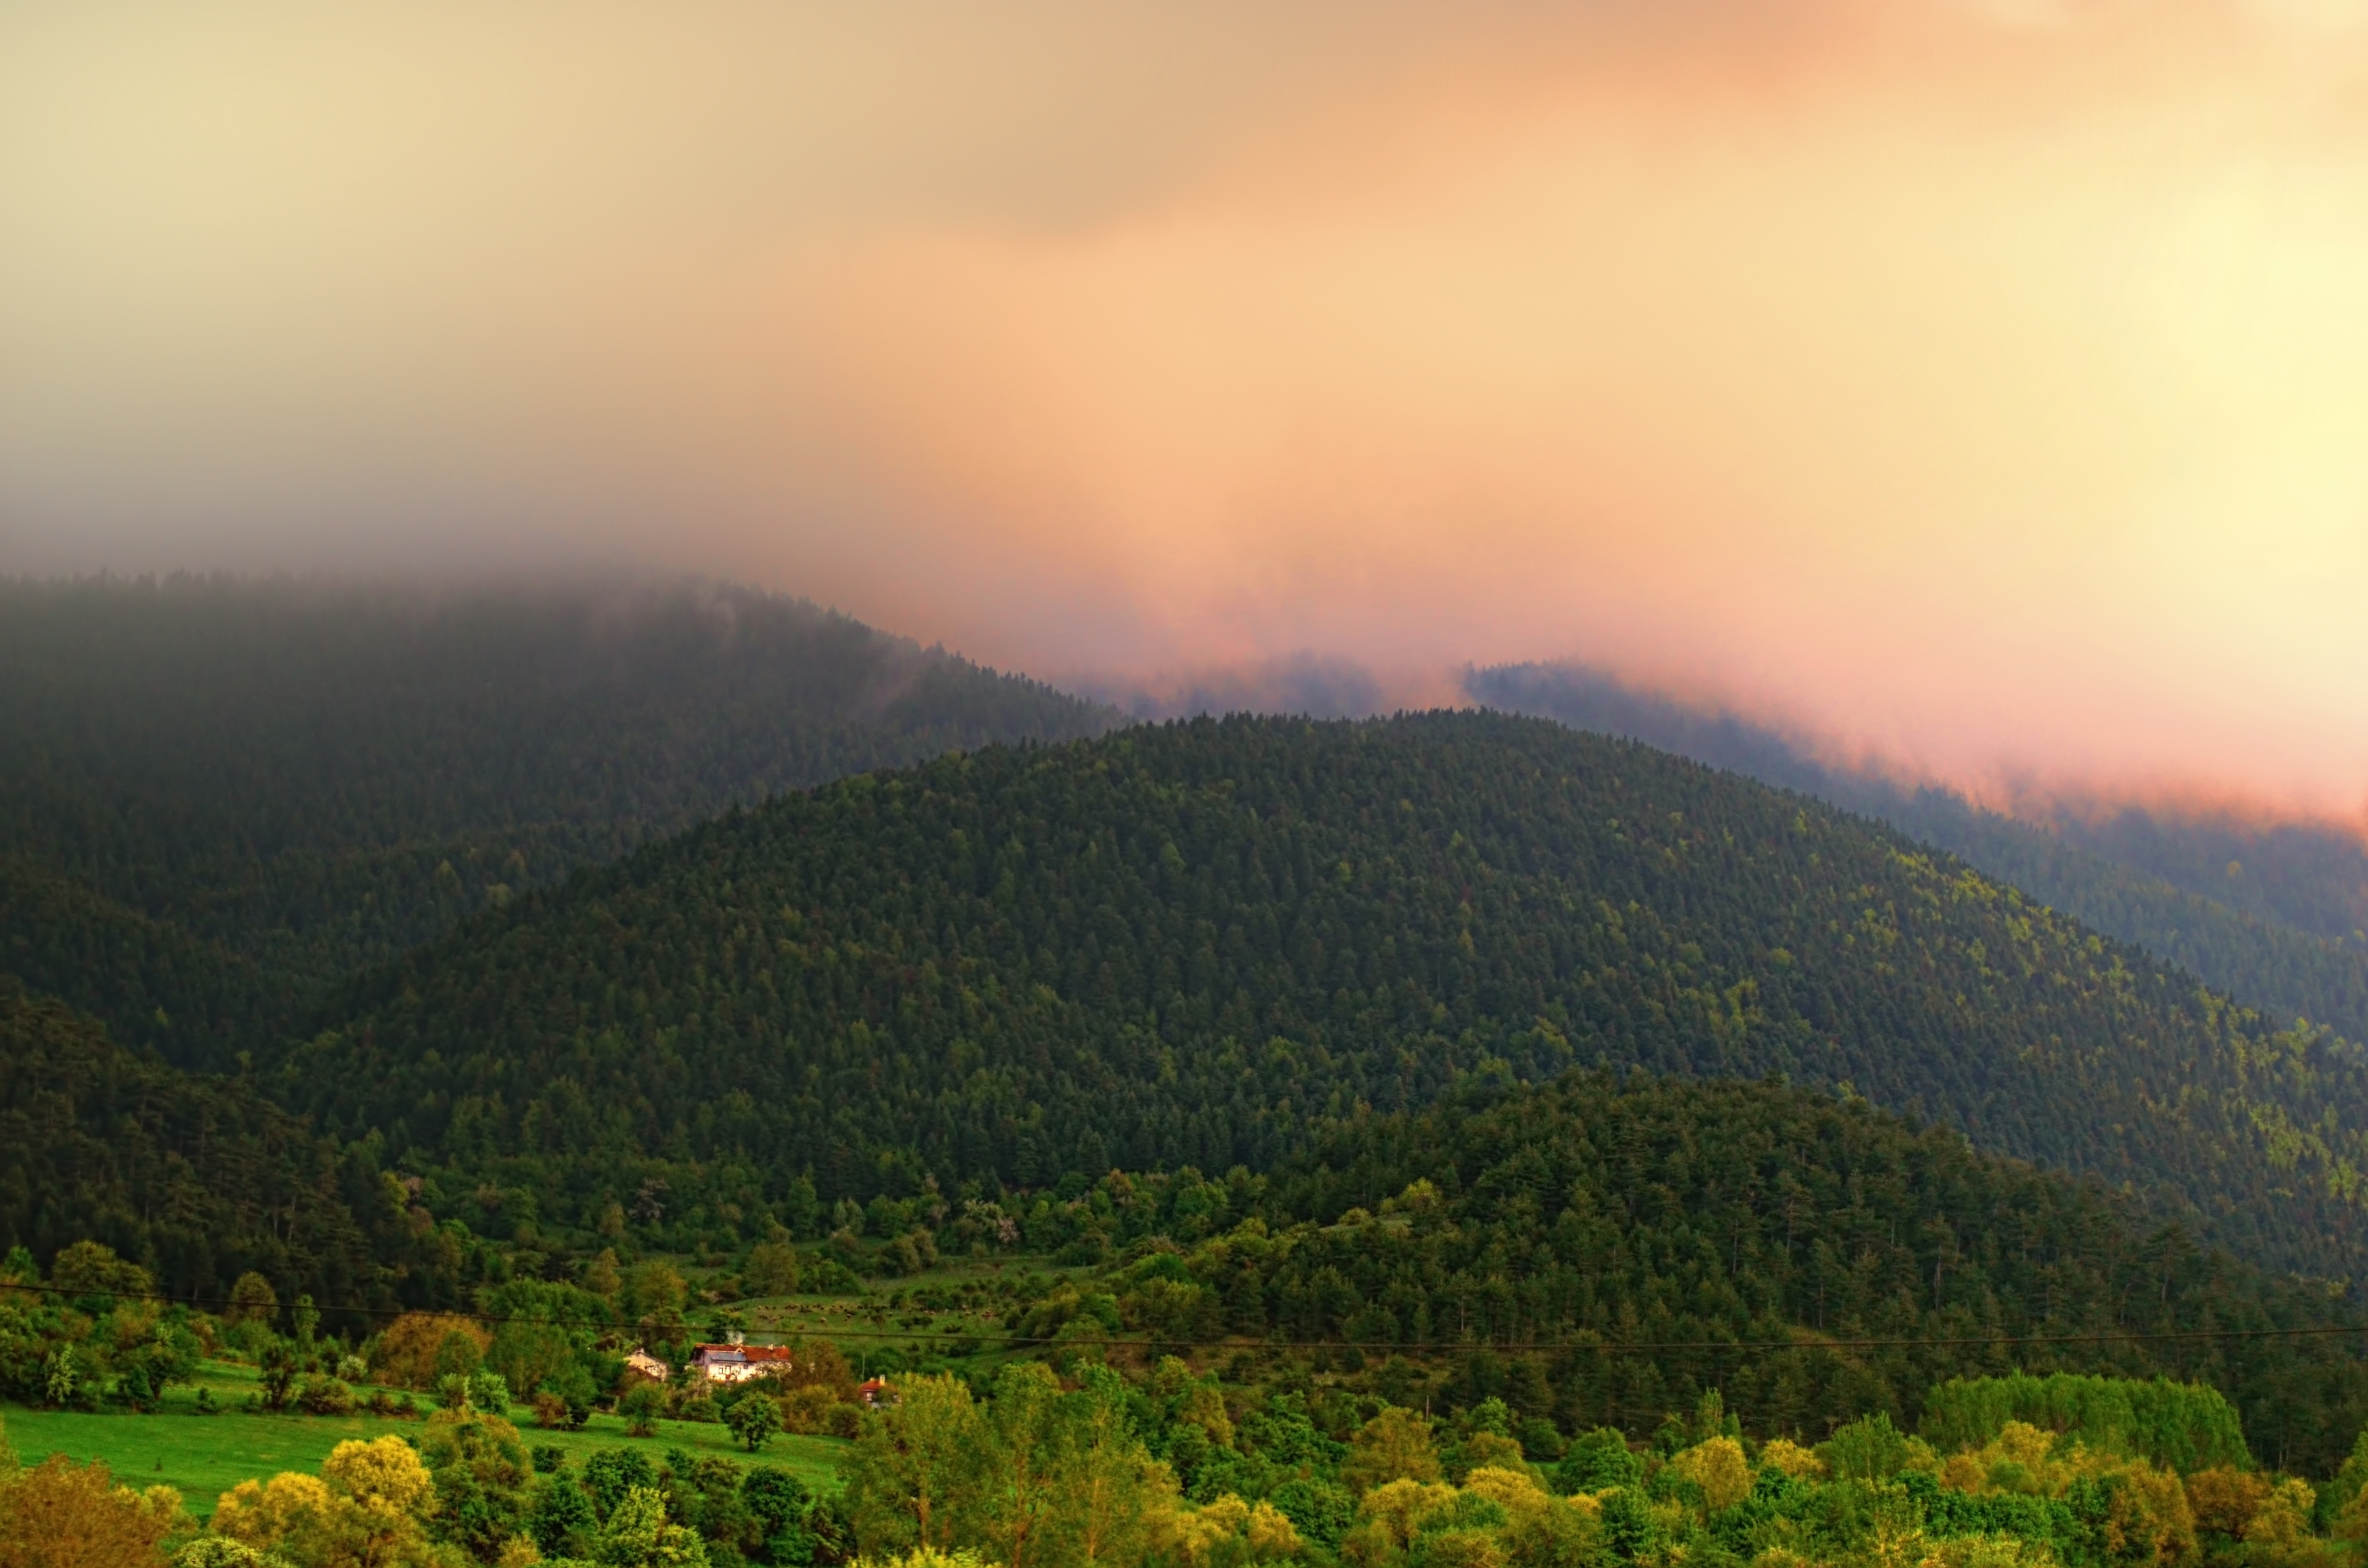
nature, sky, mountainous landforms, hill, mountain, hill station, atmospheric phenomenon, natural landscape, highland, morning, cloud, wilderness, ridge, evening, tree, sunlight, sunrise, landscape, forest, mountain range, rural area, plantation, sunset, mount scenery, photography, national park, valley